Cyclophora obstataria

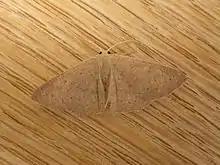

Its wingspan is about 26–30 mm. On the hind tibia of the male the inner medial spur is absent. Mid tibia of male not hairy. Forewings with veins 5, 6 and 7 not distorted. Forewings of male with non-distorted inner area. It is a pale pinkish-rufous colored moth. Frons pale with pink above it. Each wing with traces of antemedial specks series. Discocellular speck present. Faint traces of waved postmedial line and submarginal specks series present. Ventral side pale.